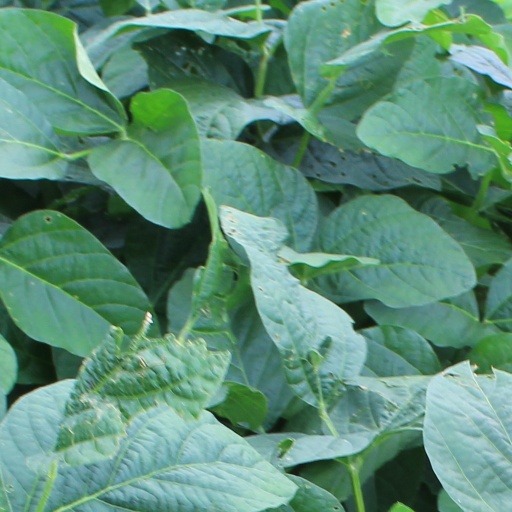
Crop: soybean